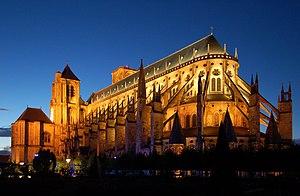
Cet article recense les biens inscrits au patrimoine mondial en France.
L’archidiocèse de Bourges est un archidiocèse de l'Église catholique en France.
L'architecture gothique est un style architectural d'origine française qui s'est développé à partir de la seconde partie du Moyen Âge en Europe occidentale. Elle apparaît en Île-de-France et en Haute-Picardie au XIIᵉ siècle. Elle se diffuse rapidement au nord puis au sud de la Loire et en Europe jusqu'au milieu du XVIᵉ siècle et même jusqu'au XVIIᵉ siècle dans certains pays. L'esthétique gothique et ses techniques se perpétuent dans l'architecture française au-delà du XVIᵉ siècle, en pleine période classique, dans certains détails et modes de constructions. Enfin, un véritable renouveau apparaît avec la vague de l'historicisme du XIXᵉ siècle jusqu'au début du XXᵉ siècle. Le style a alors été qualifié de néo-gothique.